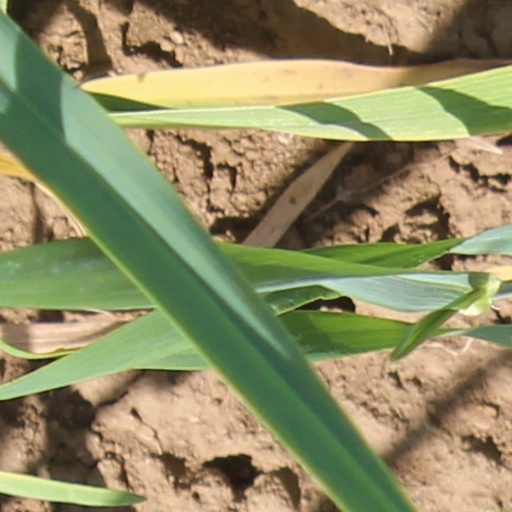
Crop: wheat